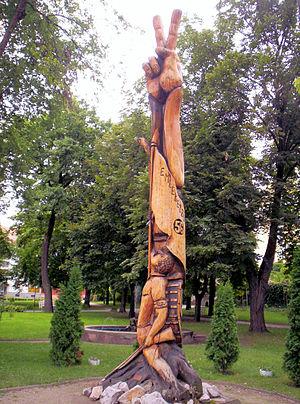
Mélykút est une ville et une commune du comitat de Bács-Kiskun en Hongrie.